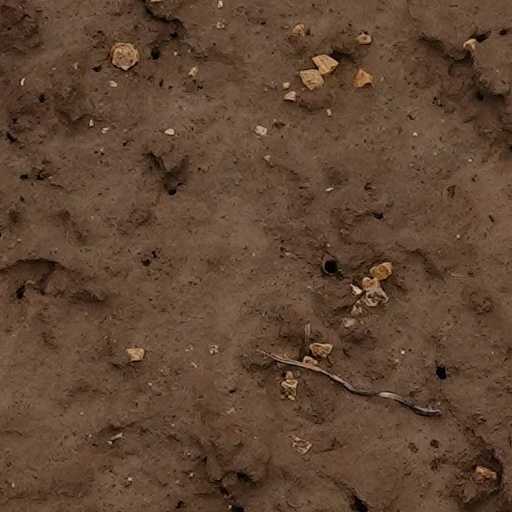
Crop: wheat